Abdelkader Bensalah

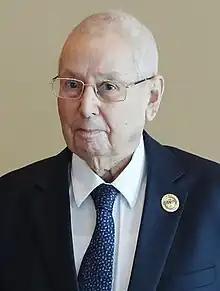
Bensalah in 2019

Abdelkader Bensalah (24 November 1941 – 22 September 2021) was an Algerian politician.